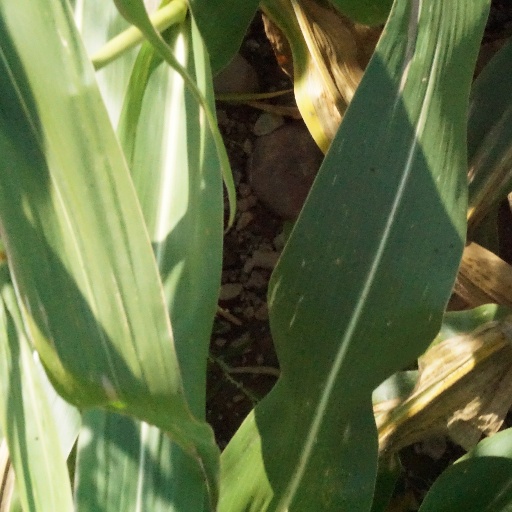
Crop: maize; corn